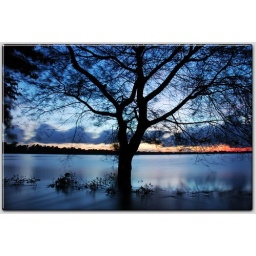
Black tree in silky river